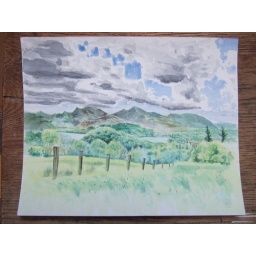
Looking down over Keswick in the lake district. The blue square appeared twice in the same spot.